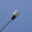
Label: lamp